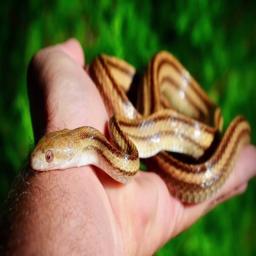
Animal: snakes